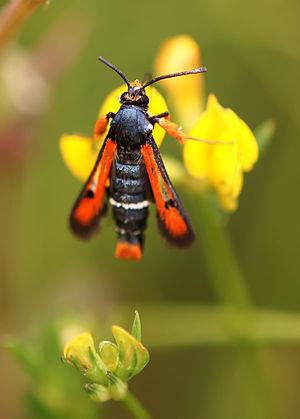
Les Sesiidae sont une famille de lépidoptères dont les imagos ont la particularité d'avoir une apparence imitant celle de différents hyménoptères, et souvent des ailes transparentes. Les chenilles sont endophages. Cette famille comprend environ 1 400 espèces, dont une centaine en Europe. Elles sont appelées Sésies en français.